Janet Teissier du Cros

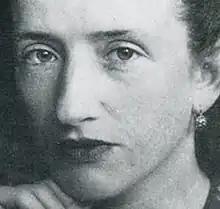
Janet Teissier du Cros

Janet Teissier du Cros (born Janet Sinclair Craigie Grierson; 26 January 1905 – 14 October 1990) was a writer, translator, broadcaster and pianist who was brought up in Scotland and then lived in France for sixty years. She wrote about her life in wartime France in "Divided Loyalties:a Scotswoman in Occupied France".